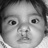
Emotion: sad